Free City of Danzig Police

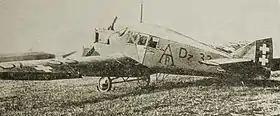
Junkers F13 with Free City markings

A police air squadron was established in November 1919 in Langfuhr with 25 members, including four pilots and two gunners. The squadron would ultimately field 20 different types of aircraft, including the Albatros C.XII and the Fokker D.VII. The squadron spent most of its time doing exercises and couriering. In May 1920 the implementation of the Treaty of Versailles outlawed the force. On 21 November the aircraft were requisitioned by Poland and the squadron was dissolved.